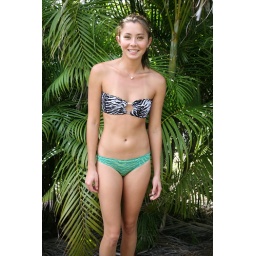
Fifi in black tiger & Thai in jade tiger